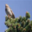
Label: bird